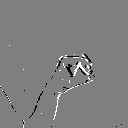
ASL letter: o